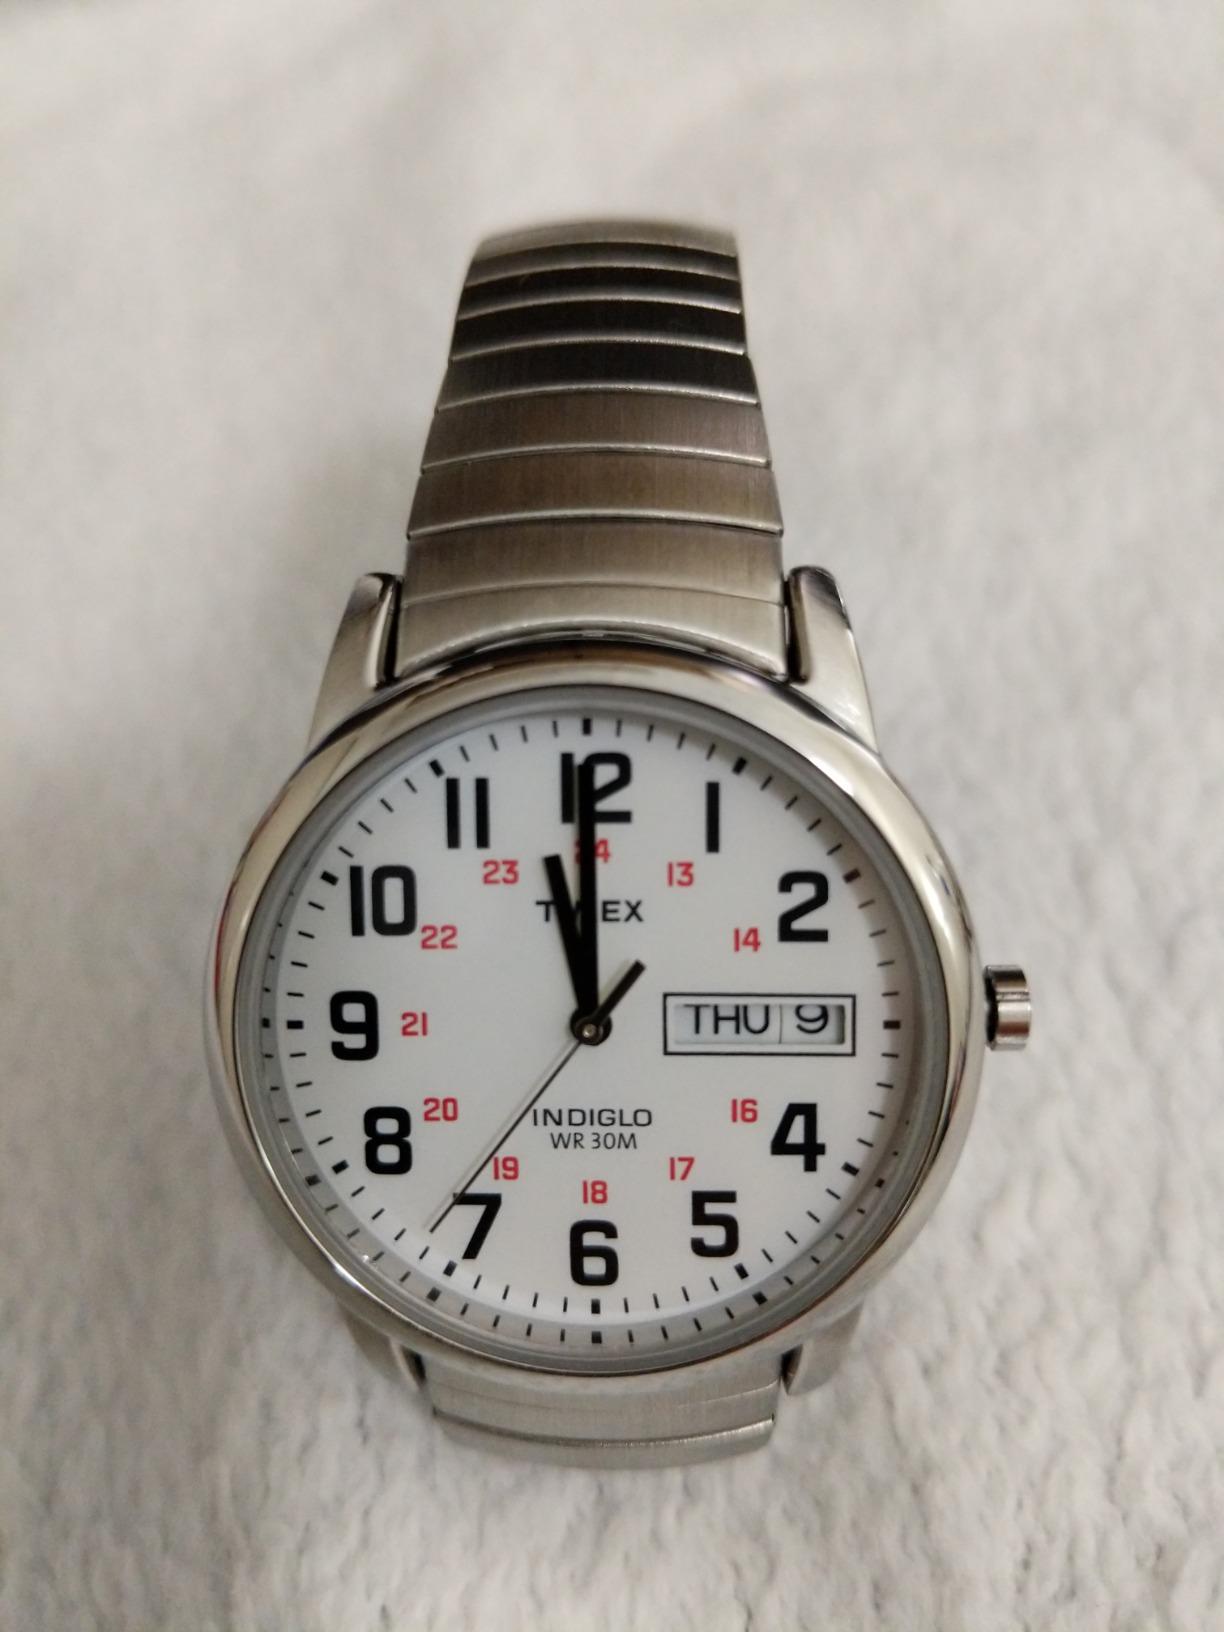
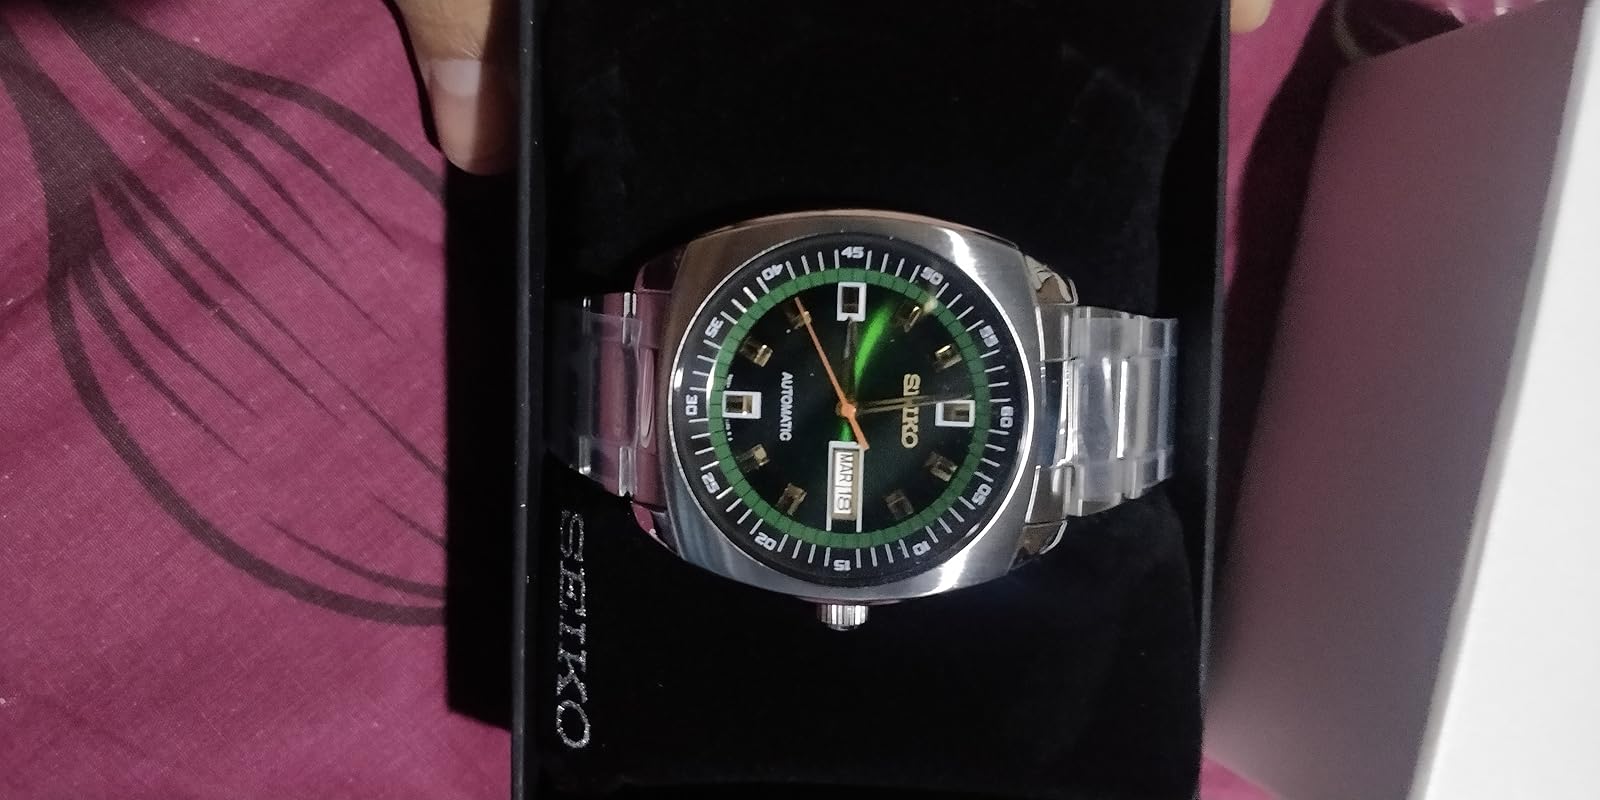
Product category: accessories_watch
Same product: no